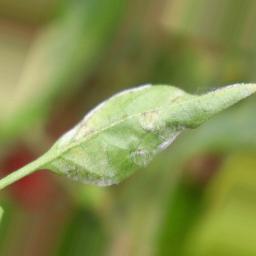
Label: powdery mildew